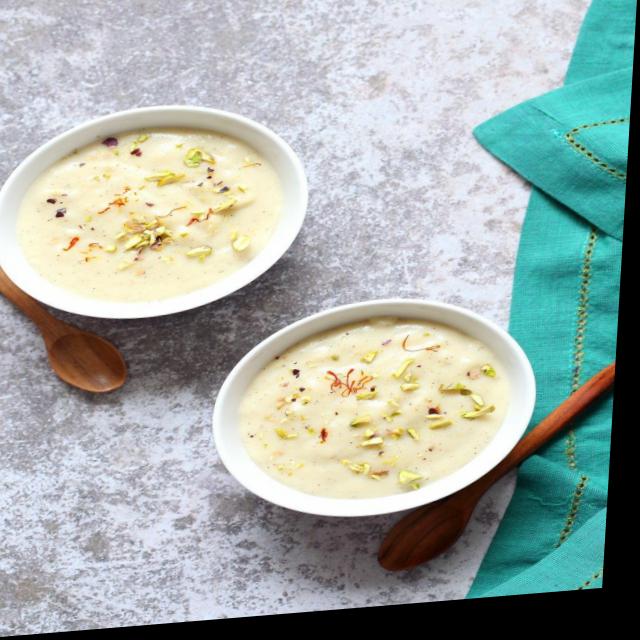
Dish: kheer